Friedrich Gerstäcker

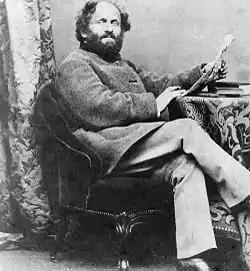
Friedrich Gerstäcker

Friedrich Gerstäcker (May 10, 1816 in Hamburg – May 31, 1872 in Braunschweig) was a German traveler, novelist, and adventurer.